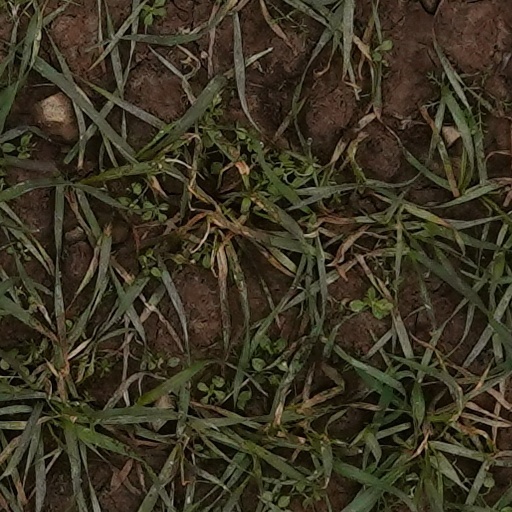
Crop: wheat